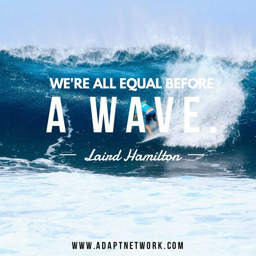
we 're all equal before surfer .